River Don Navigation

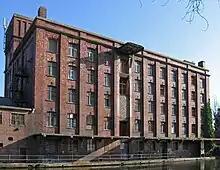
Mexborough BBCS Flour Mill

Mexborough BBCS Flour Mill is an imposing building and associated wharf standing on the north side of the Navigation close to the Church of St John the Baptist. It started off as the "Don Roller Mills". It was owned by James White who sold it to the Barnsley British Cooperative Society in 1912.